Bogerud

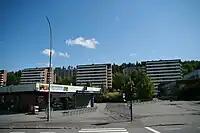
Bogerud.

Bogerud is a neighbourhood in Oslo, Norway. It is located southeast of the lake Østensjøvannet. The area belonging to the ancient Bogerud farm was developed from the early 1960s.